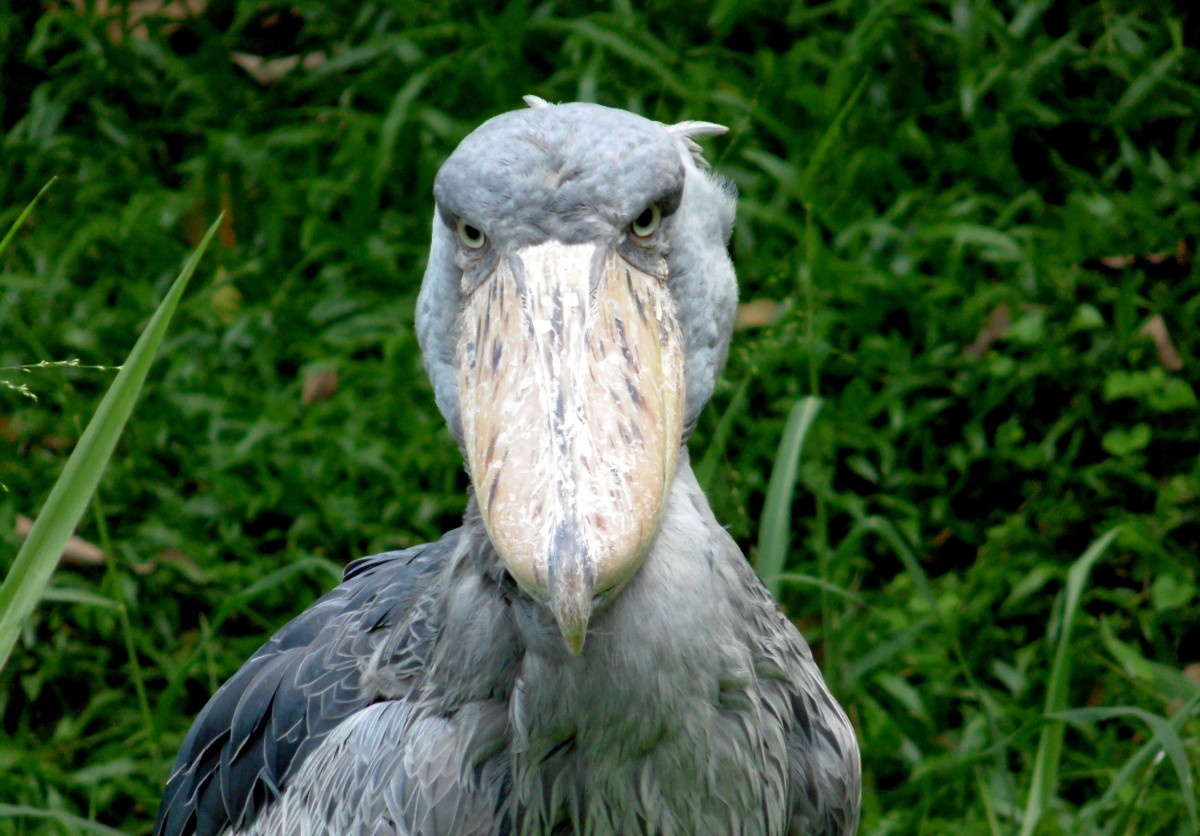
Tags: grass, bird, seabird, wildlife, zoo, green, beak, fauna